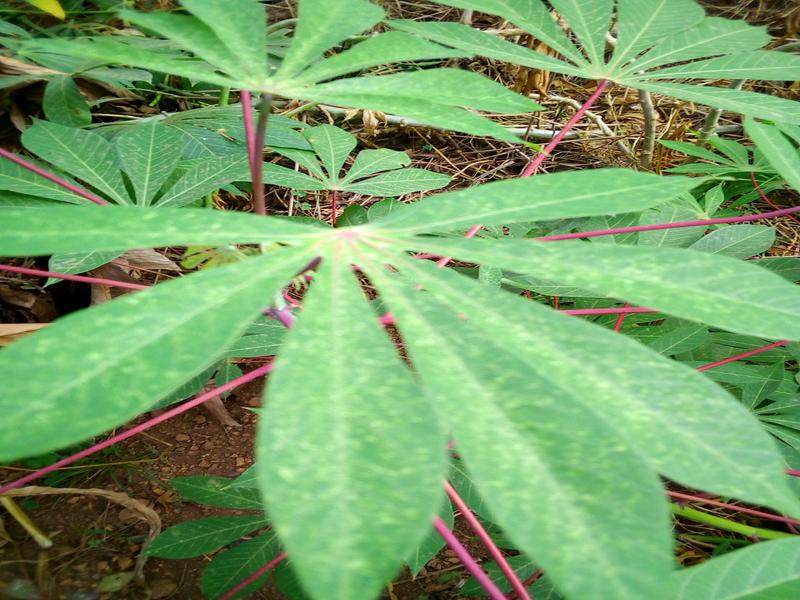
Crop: cassava
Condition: green_mottle